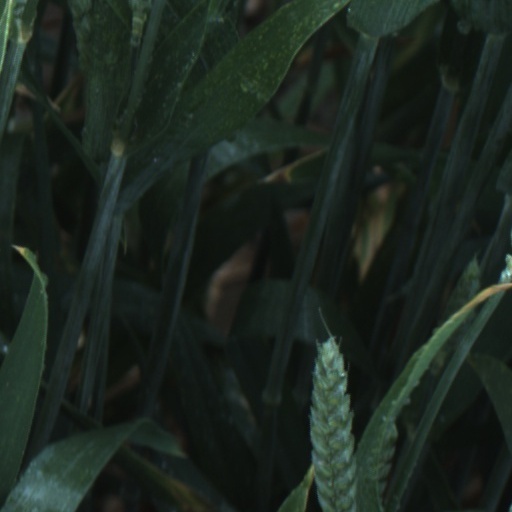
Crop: wheat